Françafrique

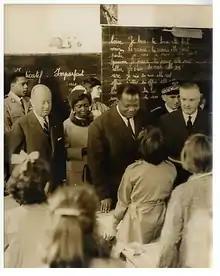
Jacques Foccart (left), Hubert Maga (center), and Guy Chavanne (right) visiting a school in Torcy, Seine-et-Marne in 1961

A central feature of was that state-to-state relations between French and African leaders were informal and family-like and were bolstered by a dense web of personal networks (or in French), whose activities were funded from the budget. Jacque Foccart put in place these networks, which served as one of the main vehicles for the clientelist relations that France had maintained with its former African colonies. The activities of these networks were not subjected to parliamentary oversight or scrutiny, which led to corruption as politicians and officials became involved in business activities that resulted in state racketeering.